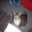
Label: cat